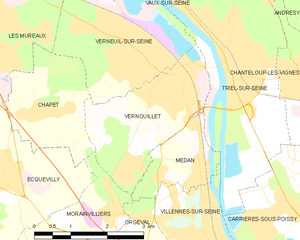
Carte des communes françaises Vernouillet